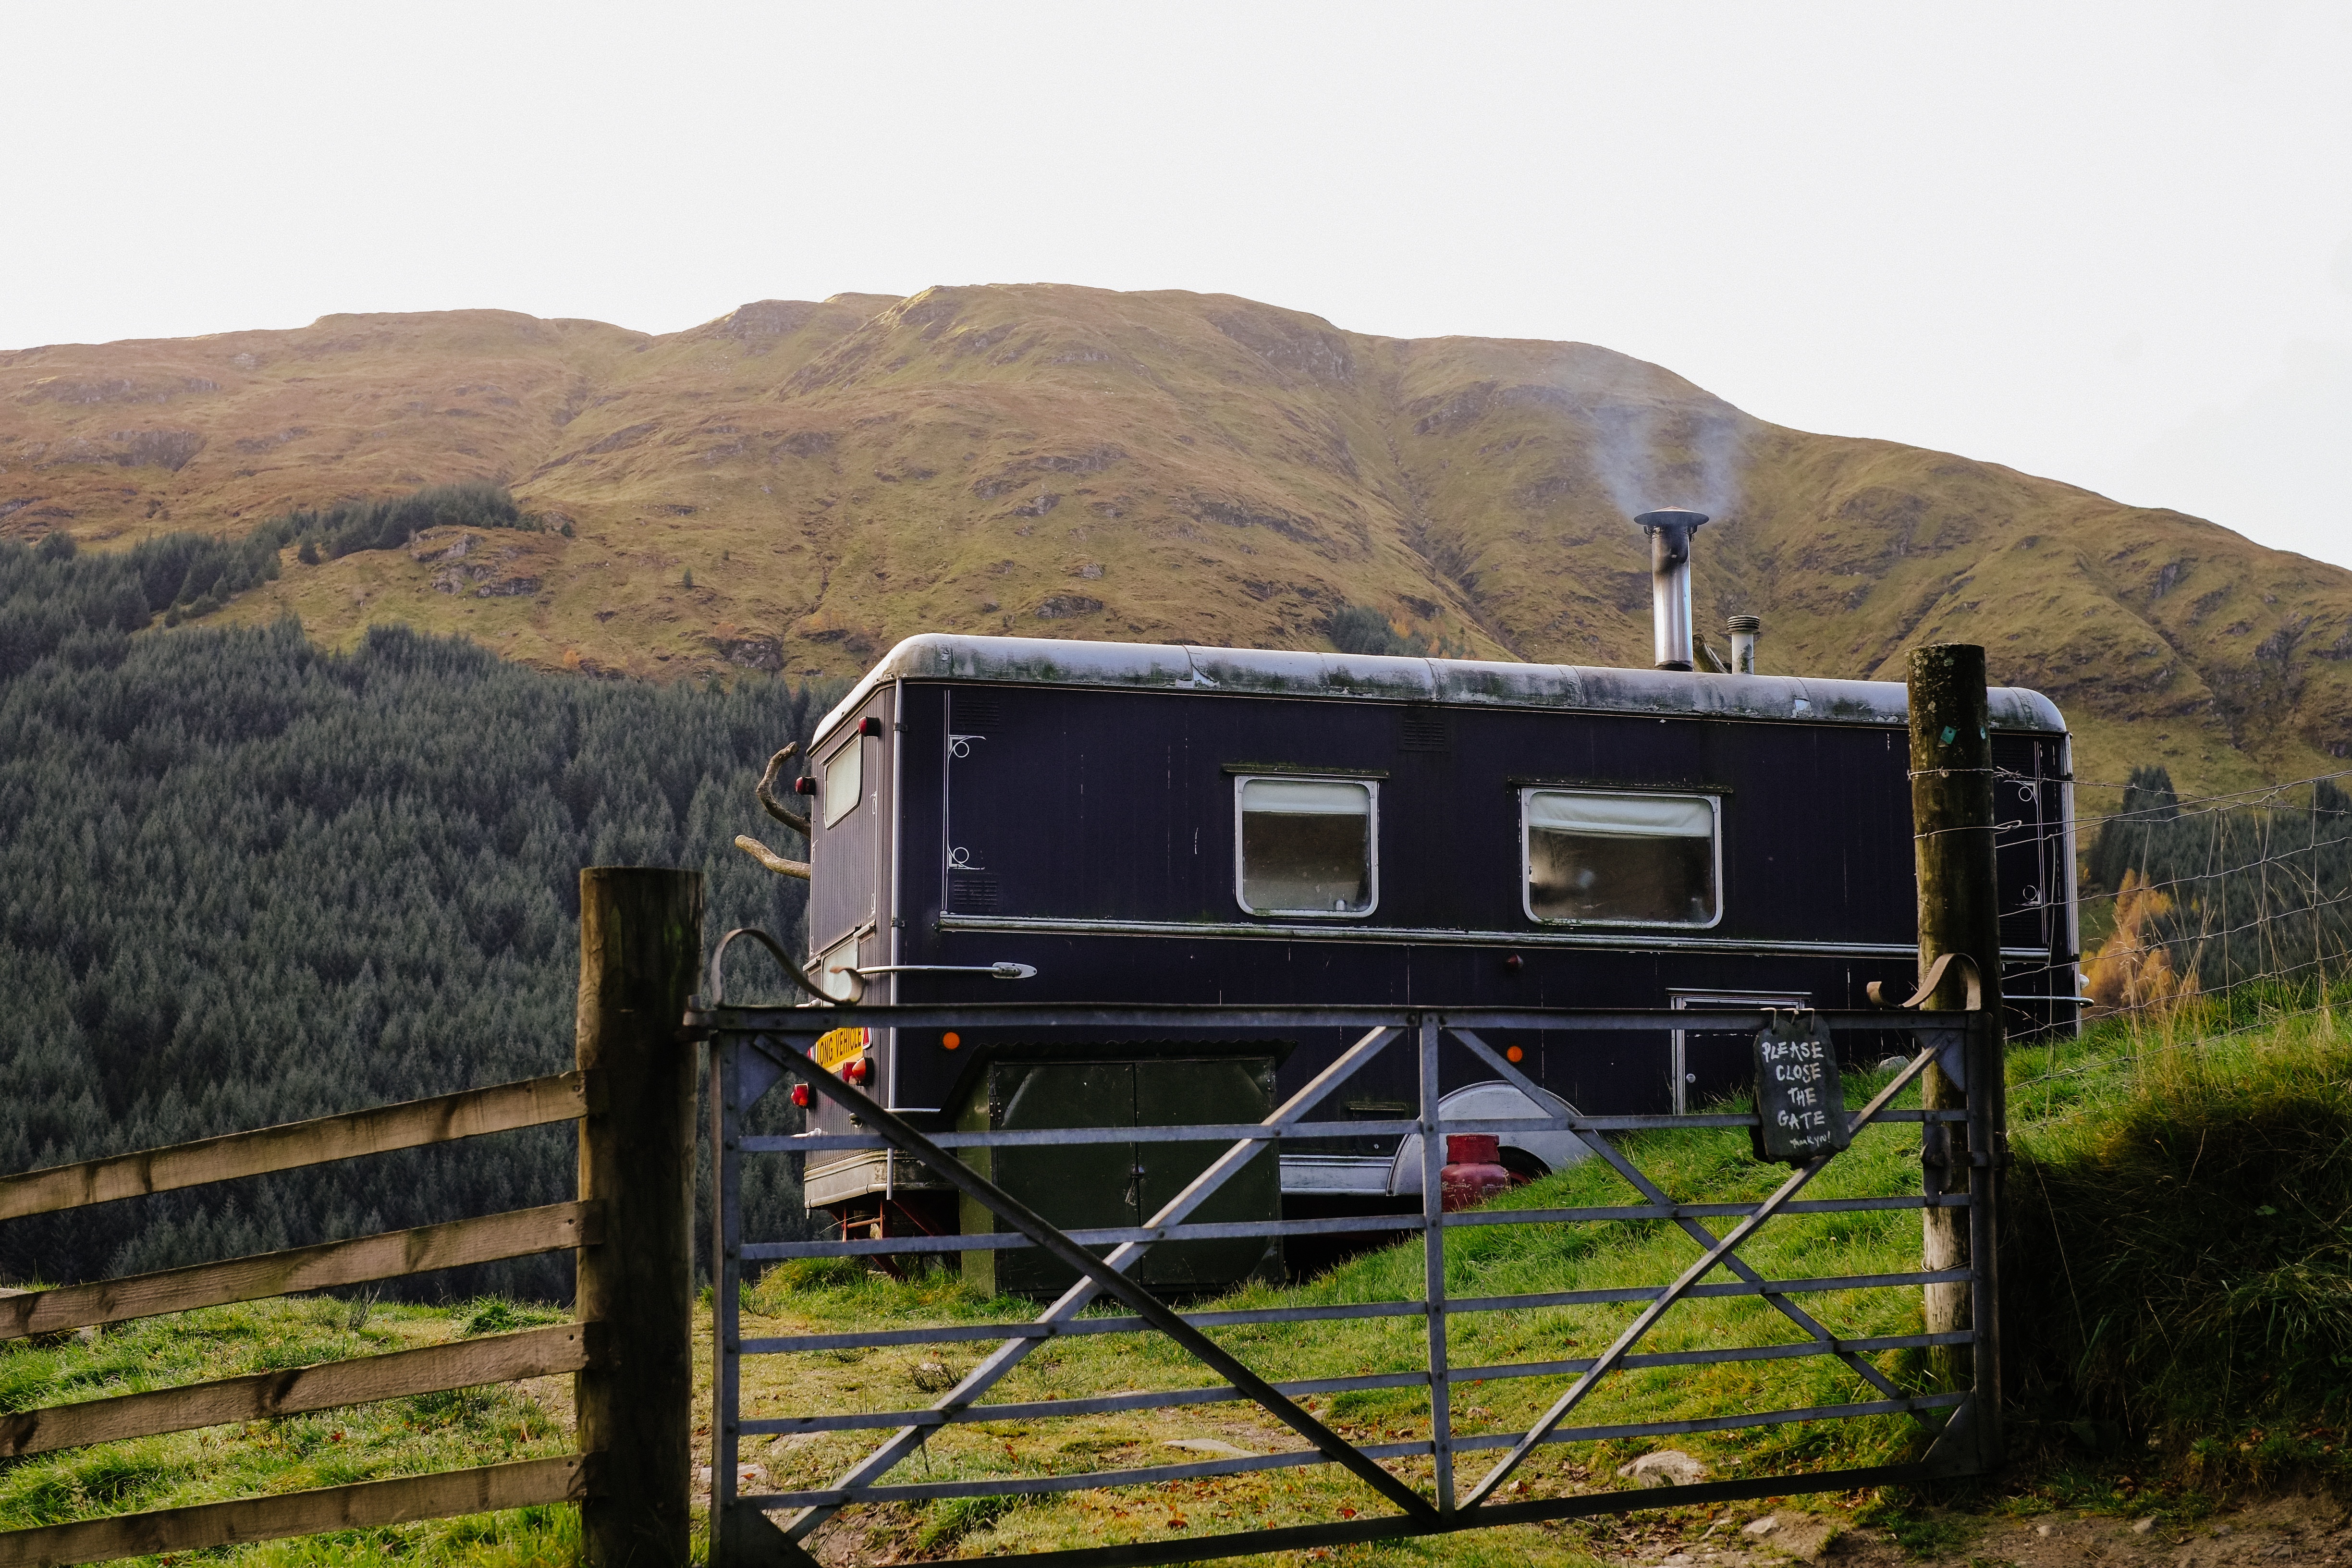
mountain, track, train, transport, vehicle, locomotive, rail transport, rural area, rolling stock